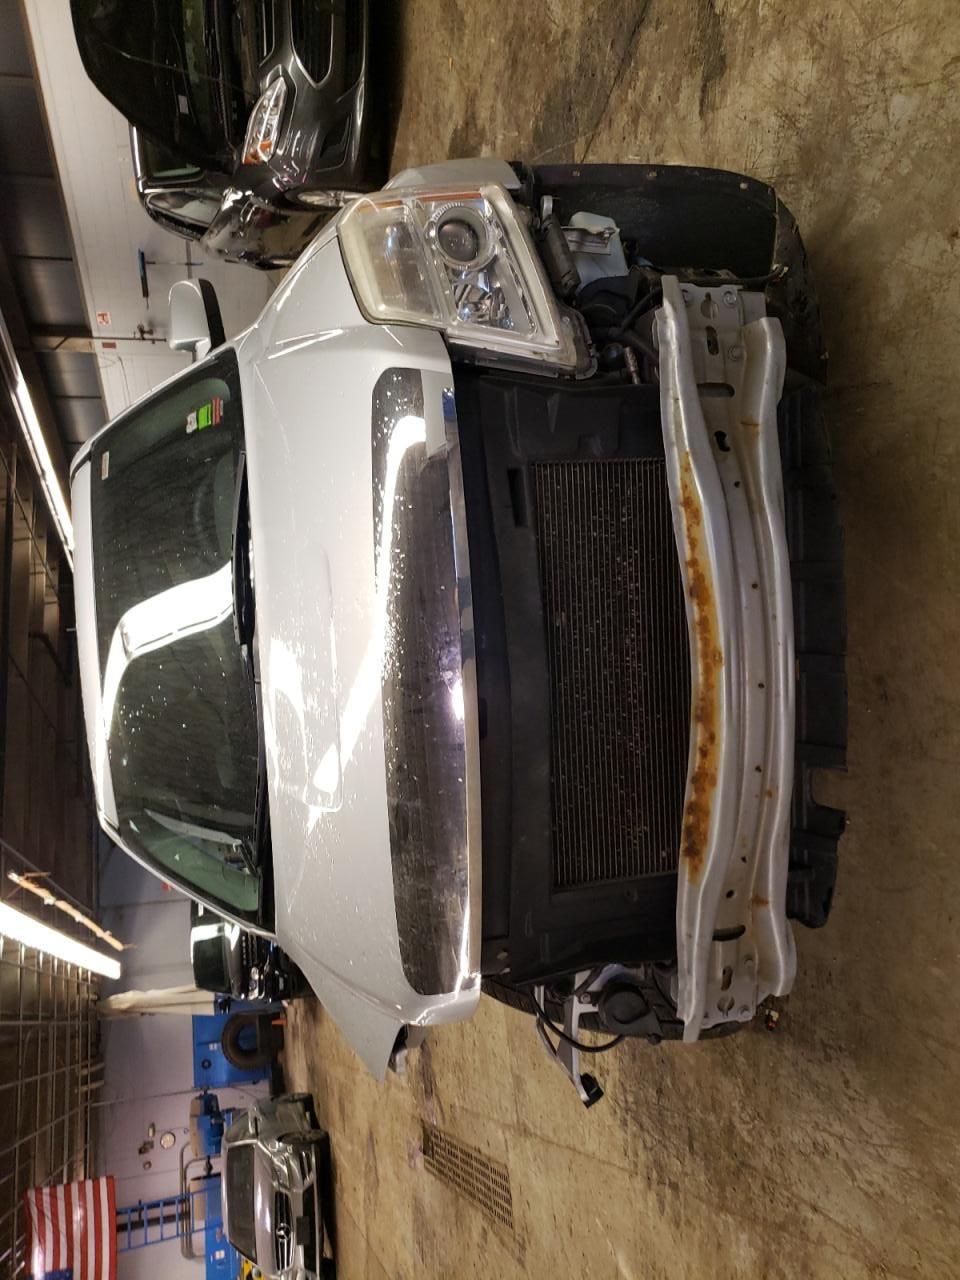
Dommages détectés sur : pare-choc avant, feu avant droit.
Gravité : majeur